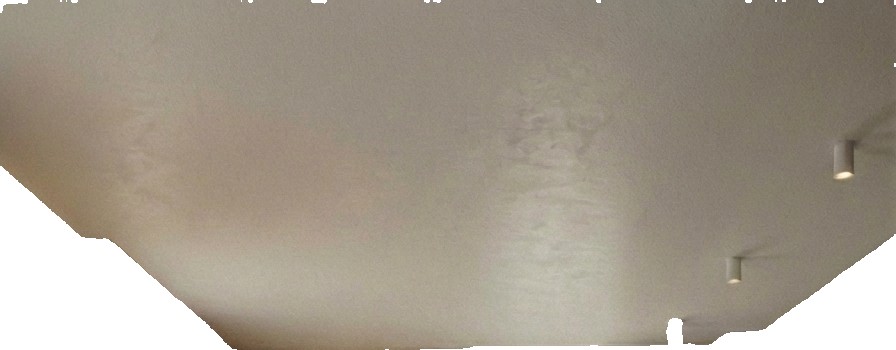
Surface category: ceiling